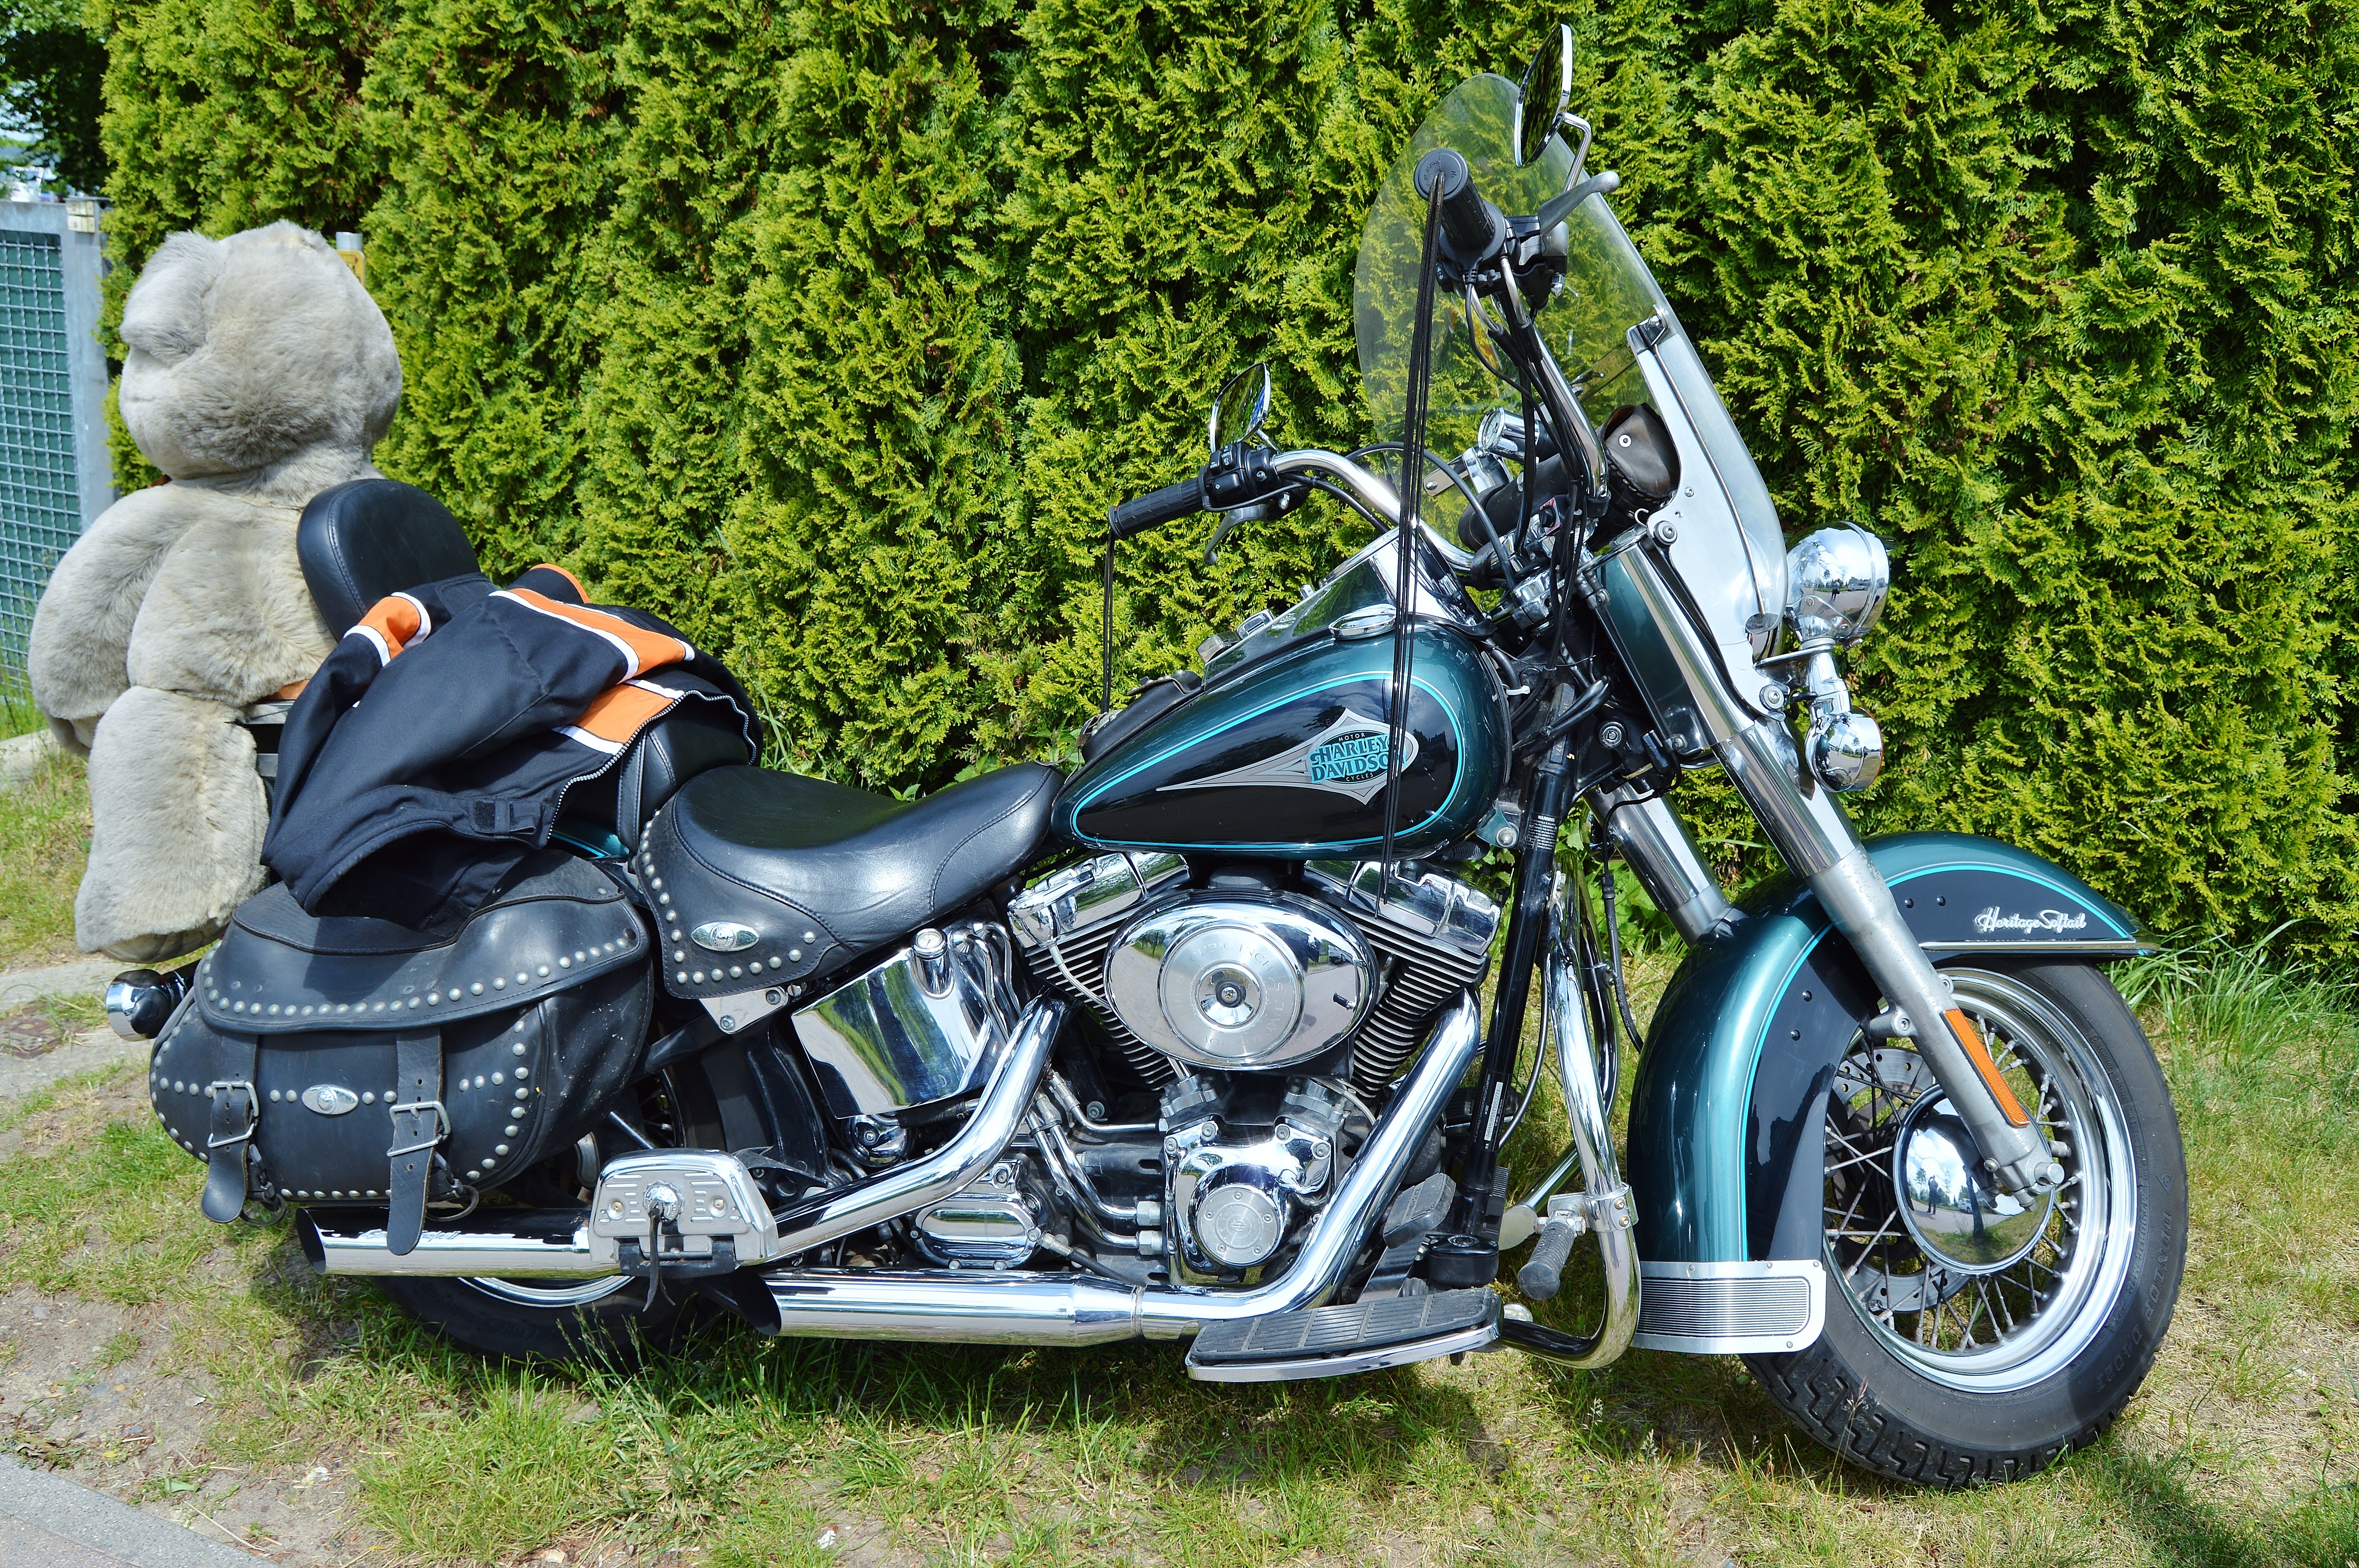
car, vehicle, motorcycle, blue, side view, silver, chopper, harley davidson, cruiser, motorcycling, land vehicle, automobile make, saddlebags